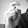
ASL letter: X